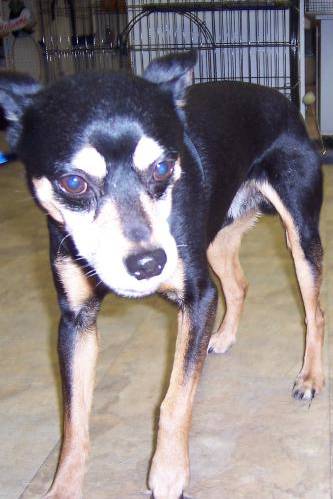
Label: dog